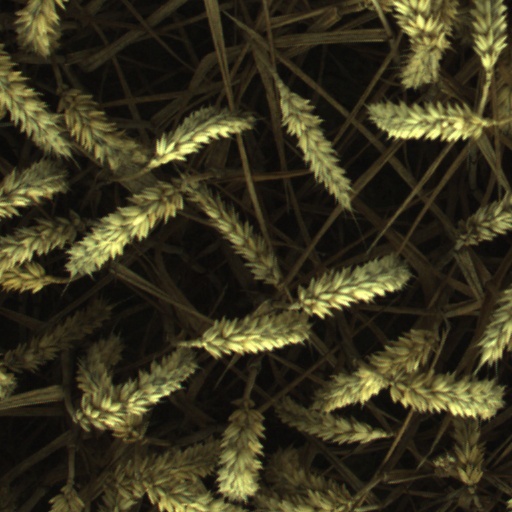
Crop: wheat